Martin Sensmeier

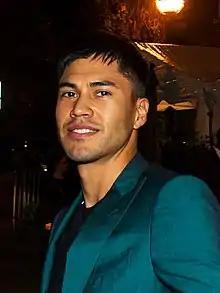
Sensmeier at the 2016 Toronto International Film Festival

Martin Sensmeier (born June 27, 1985) is a Native American actor and model. An Alaska Native, he is Tlingit and Koyukon Athabascan.